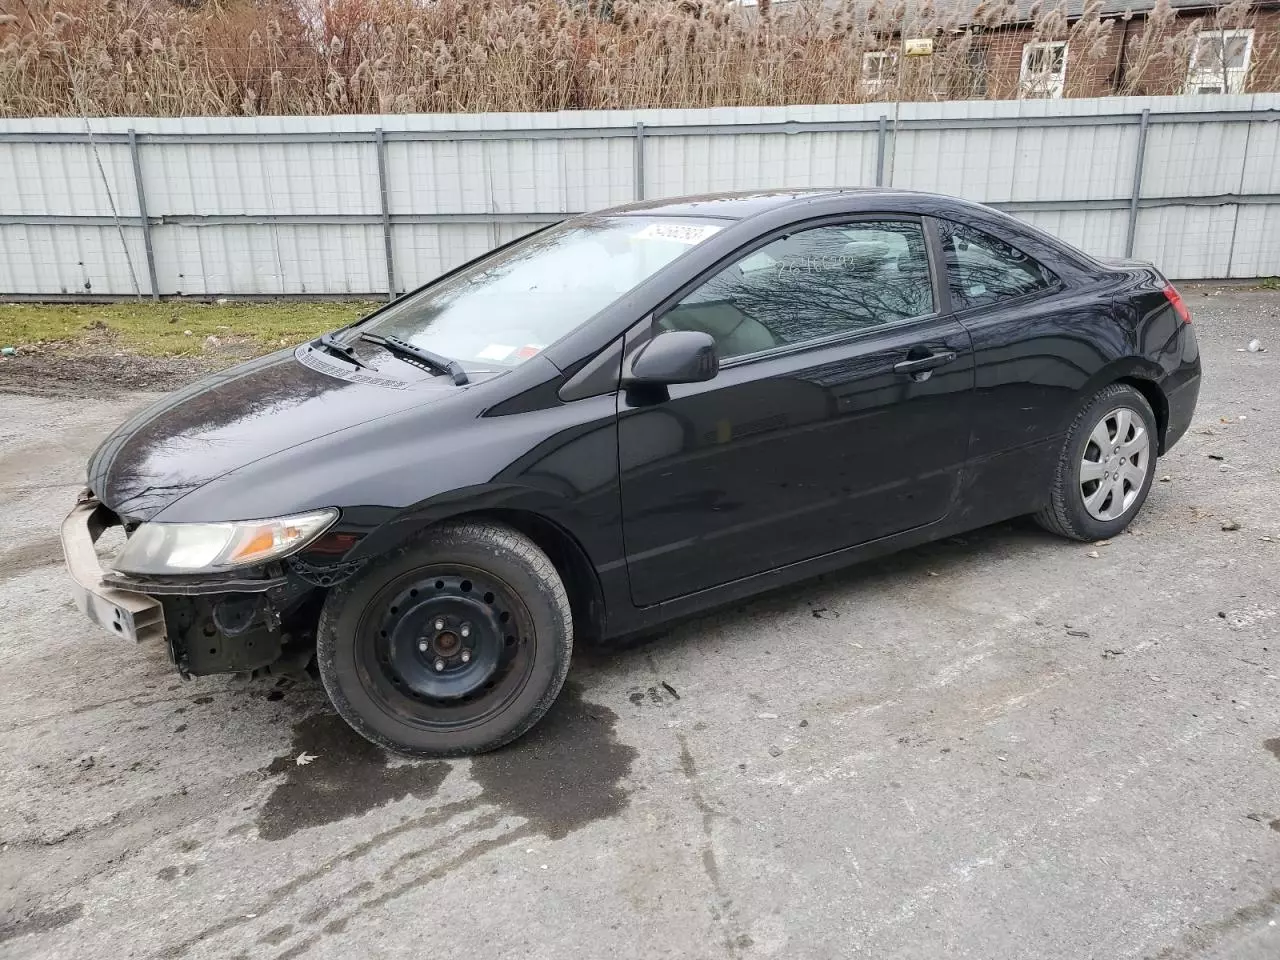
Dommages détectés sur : pare-choc avant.
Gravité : majeur